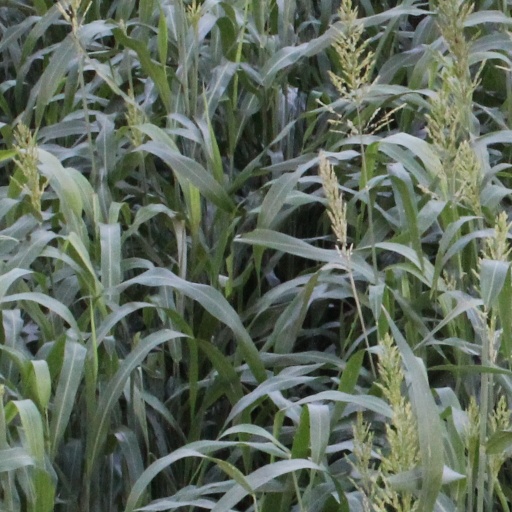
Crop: sorghum